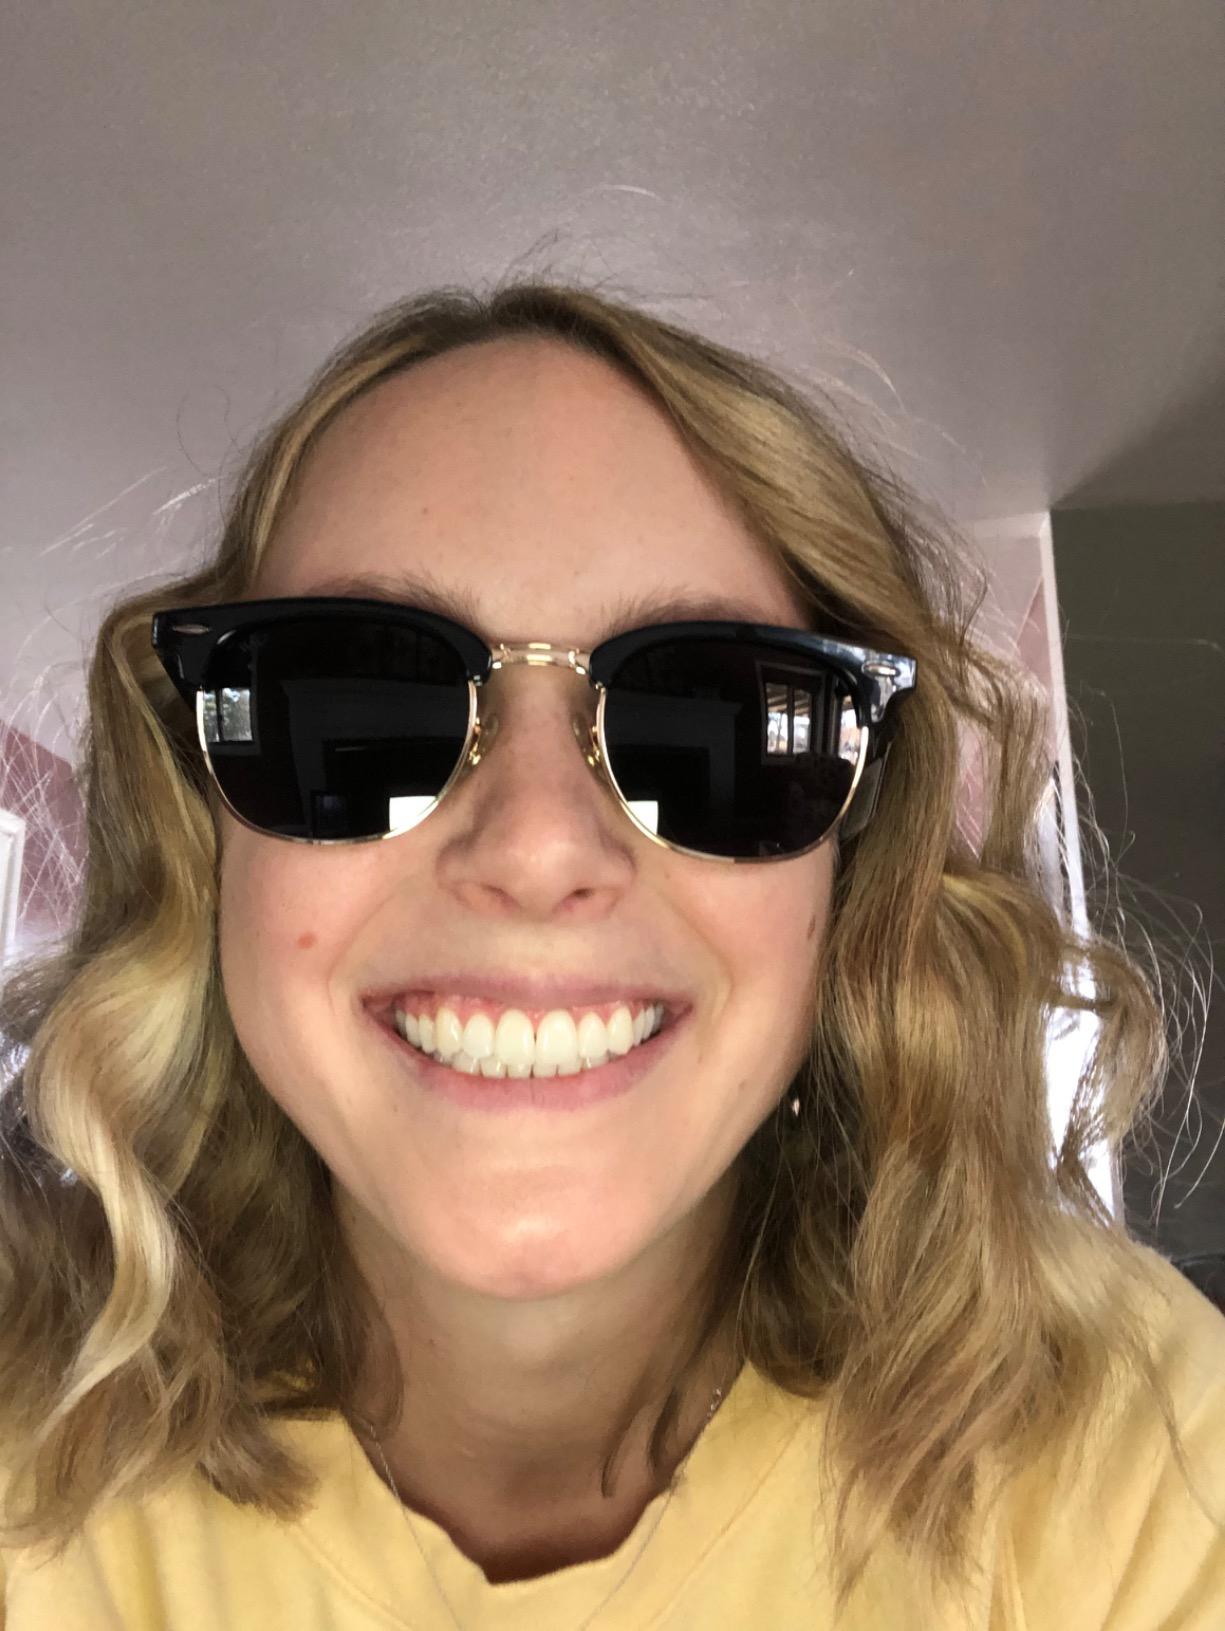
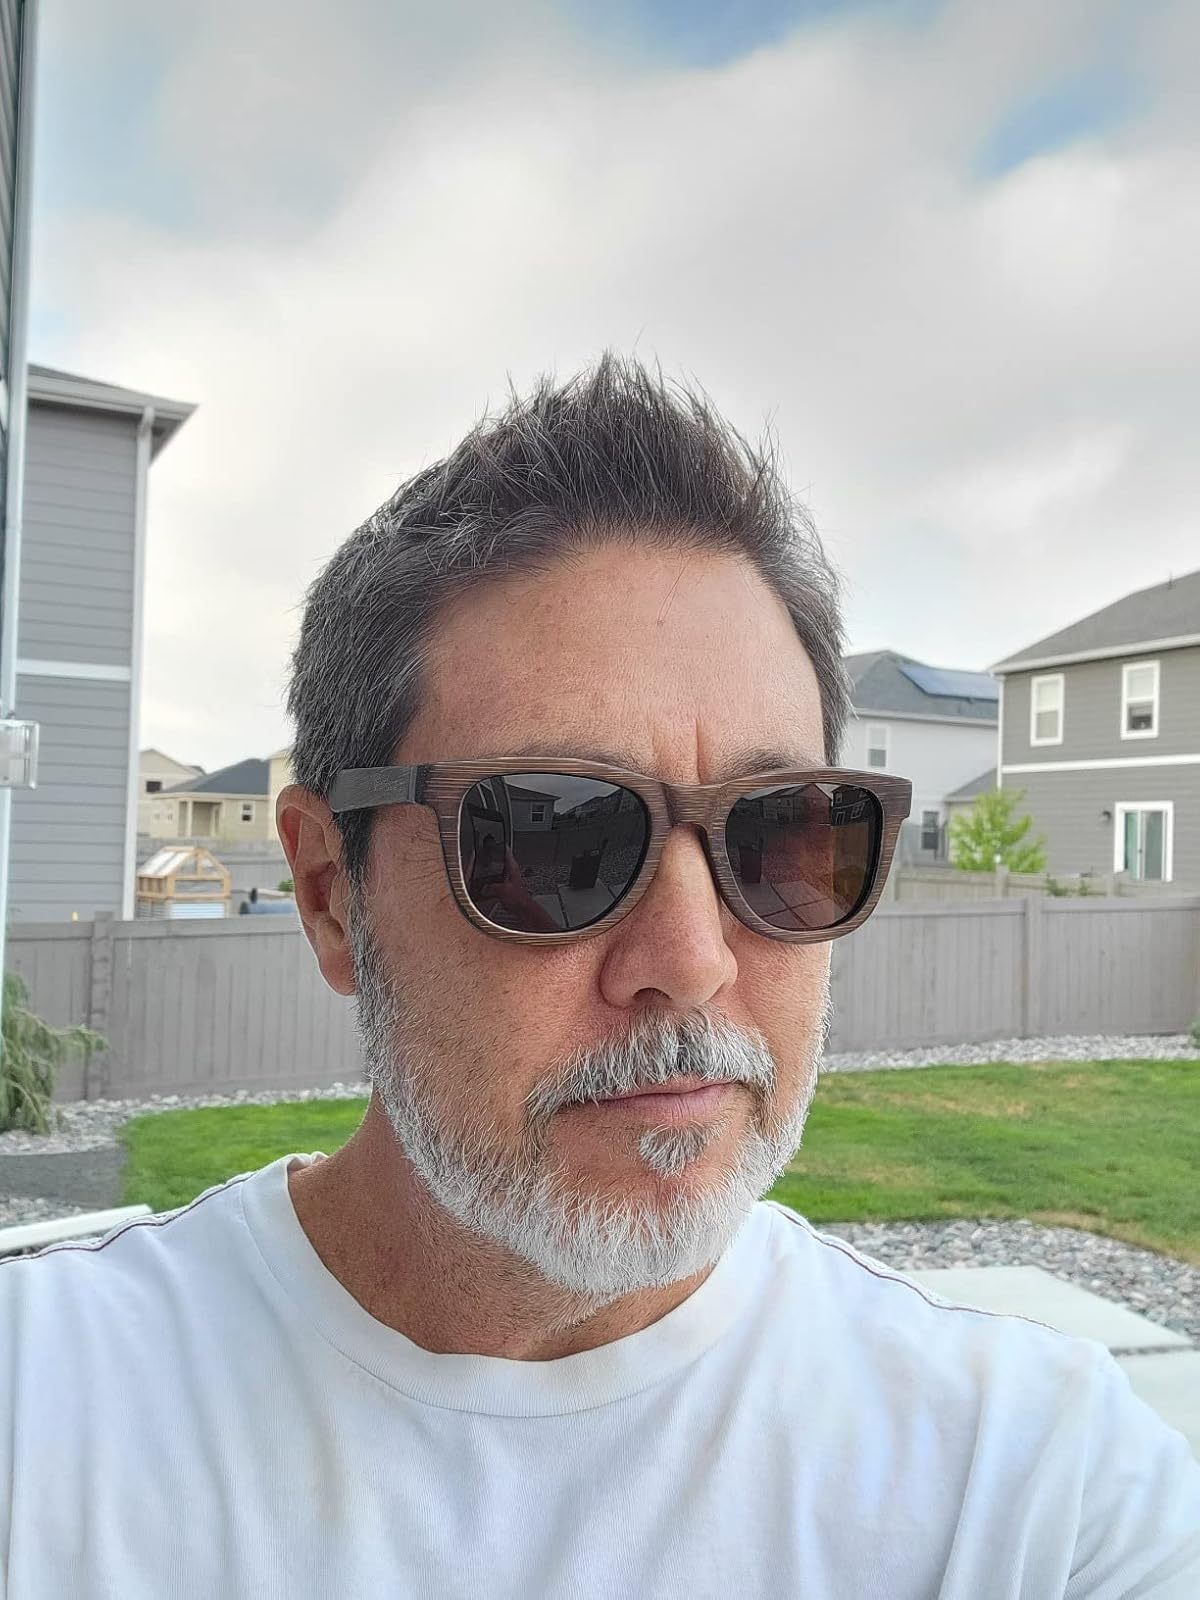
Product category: accessories_sunglasses
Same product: no